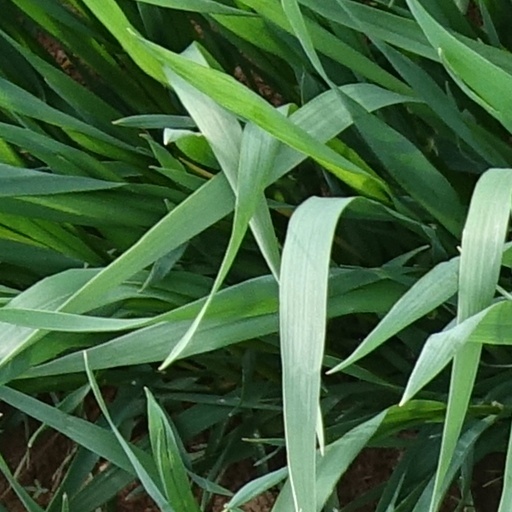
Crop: wheat